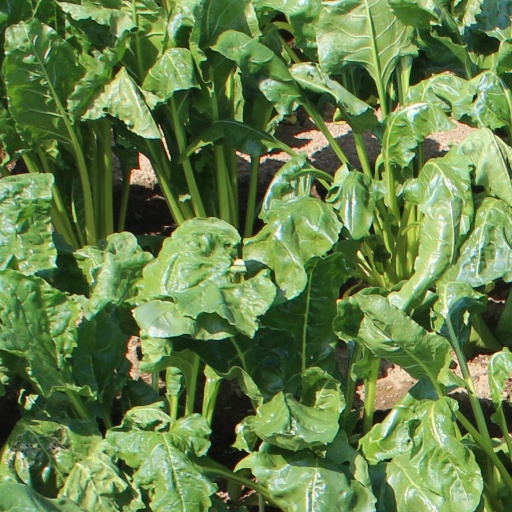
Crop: sugar beet